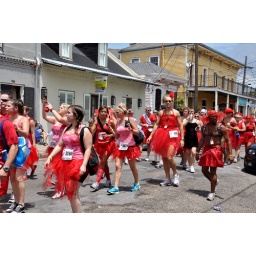
When I got to Frenchmen street I ran into a sea of men and women in red dresses.